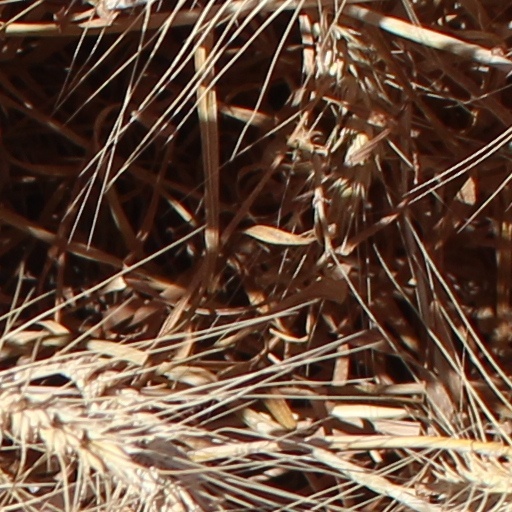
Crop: wheat